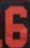
Number: 6